Golden Retriever

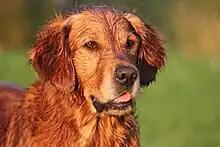
Facial features

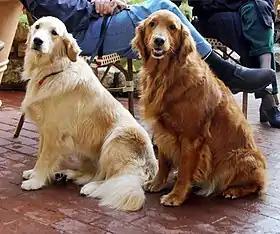
Differences in coat colours

The Golden Retriever is a powerfully built, medium-sized breed of dog; according to the Kennel Club breed standard, dogs stand from and bitches from . Healthy adult examples typically weigh between .